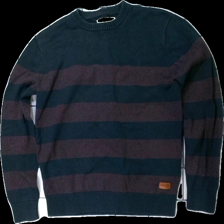
View: front
Type: Sweater
Category: Men
Brand: Jack And Jones
Colors: Blue, Red
Material: 100% cotton
Pattern: Striped
Cut: Regular
Size: M
Season: All
Damage location: top left
Damage 2 location: top right
Damage 3 location: top center
Price range: <50
Recommended usage: Export
Description: randig pull-over, urtvättad
Comment: urtvättad